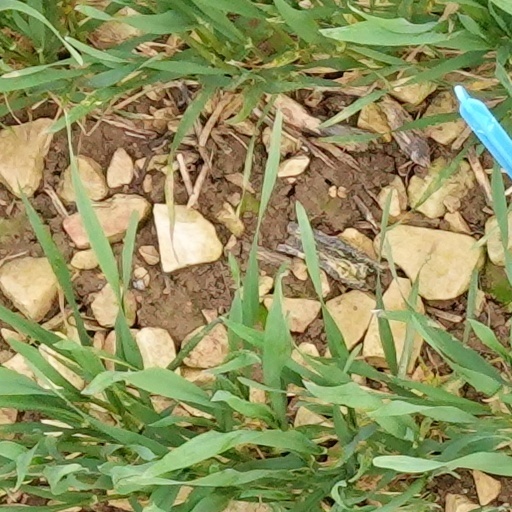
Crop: wheat